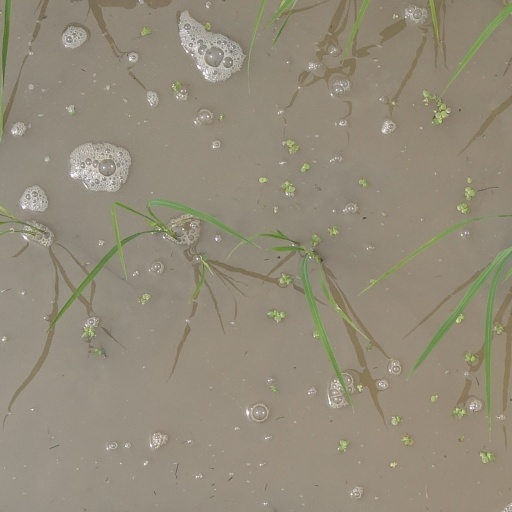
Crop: rice